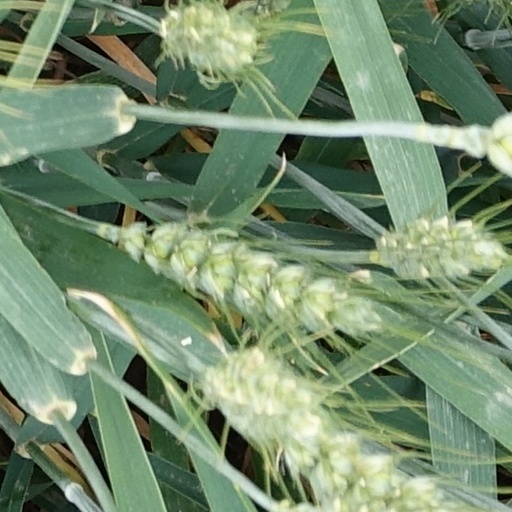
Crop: wheat